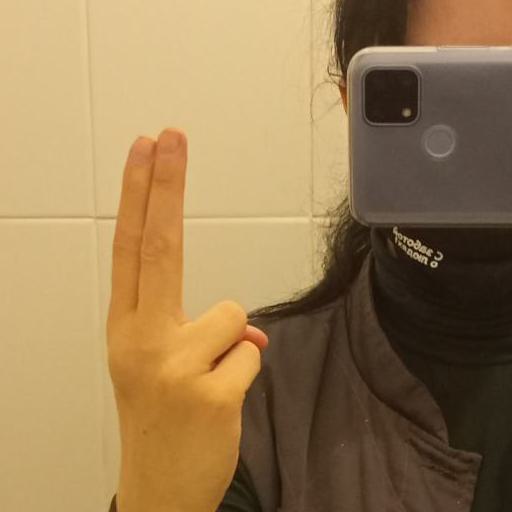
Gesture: two_up_inverted